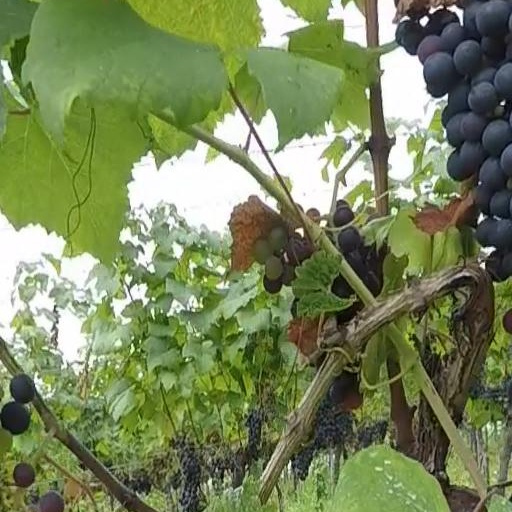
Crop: grape